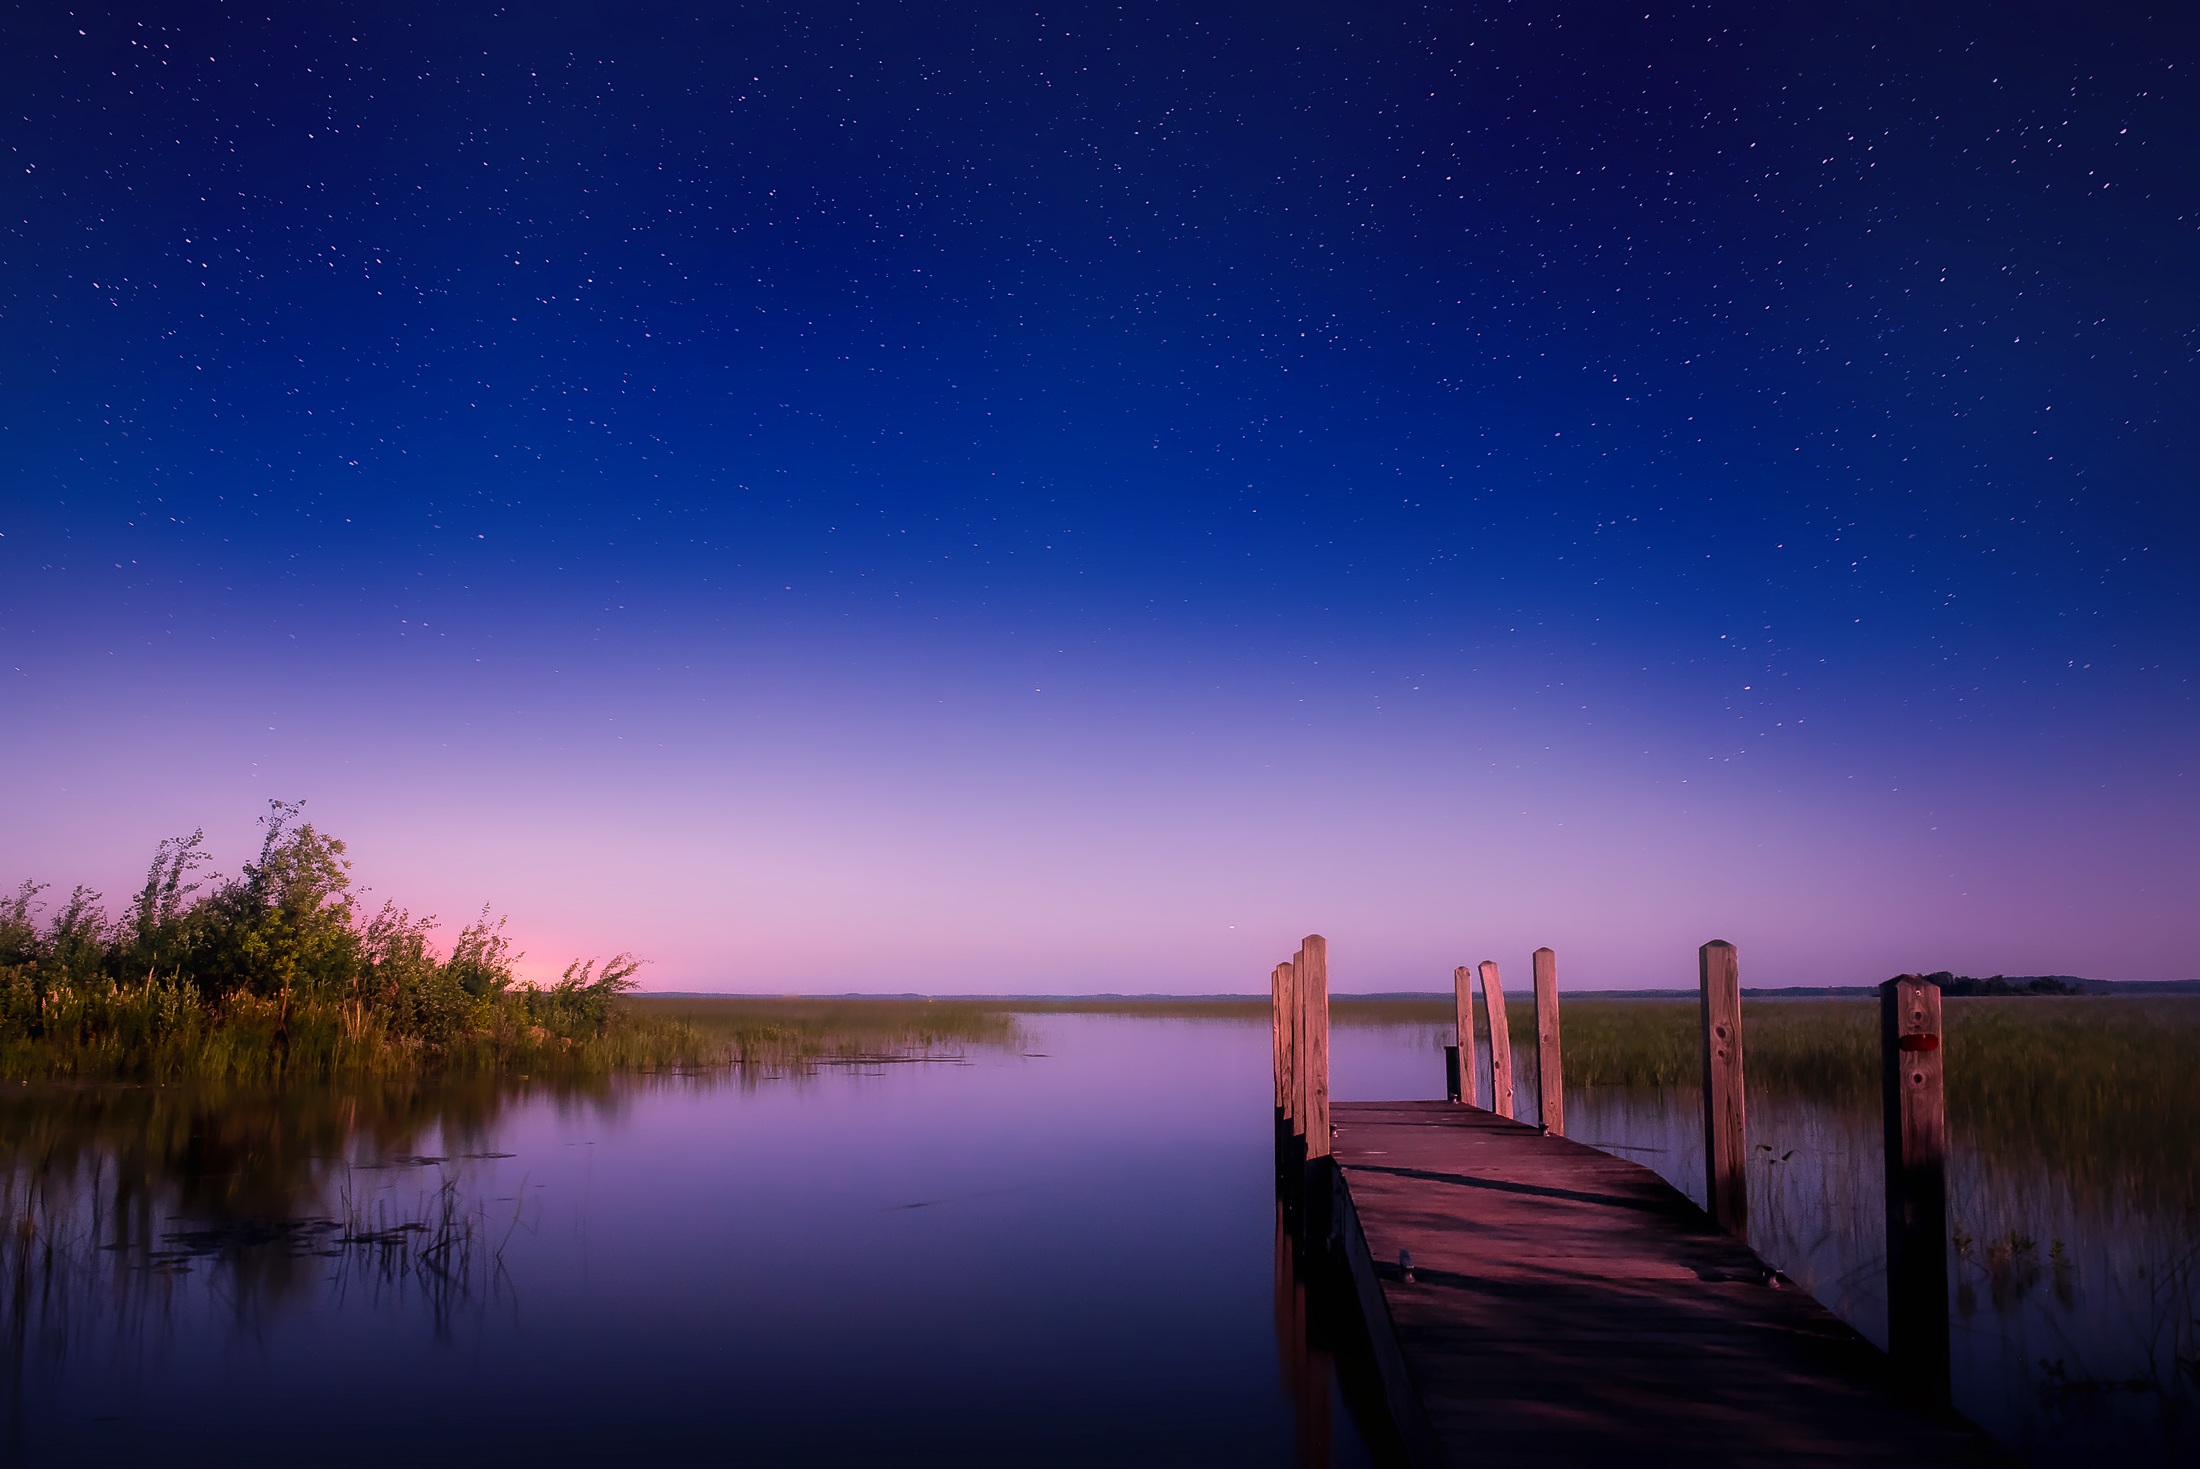
landscape, water, nature, horizon, dock, sky, sunrise, sunset, night, morning, lake, dawn, atmosphere, pier, country, dusk, evening, rural, reflection, scenic, jetty, aurora, moonlight, plants, starry, outdoors, hdr, stars, michigan, afterglow, astronomical object, atmospheric phenomenon